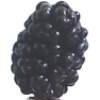
Label: mulberry